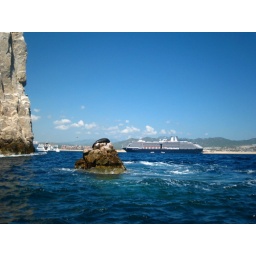
Sea lion rock with the Oosterdam in the background. This is Finisterra, Land's End, where the Sea of Cortez meets the Pacific Ocean.